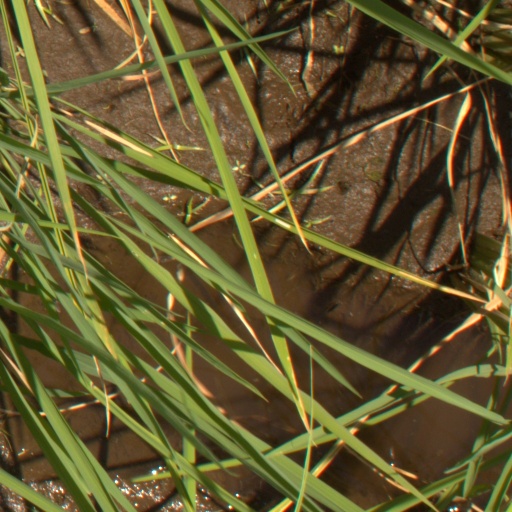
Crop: rice